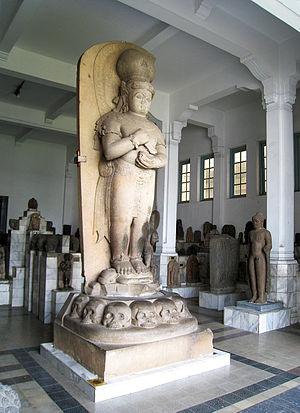
Le Musée national d'Indonésie est un musée d'histoire, d'archéologie, d'ethnologie et de géographie situé à Jakarta, en Indonésie.